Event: Typhoon Ruby
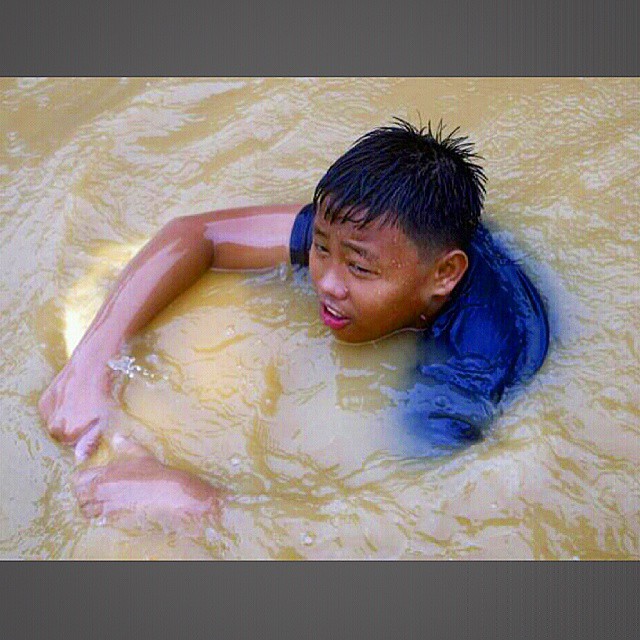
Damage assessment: damage